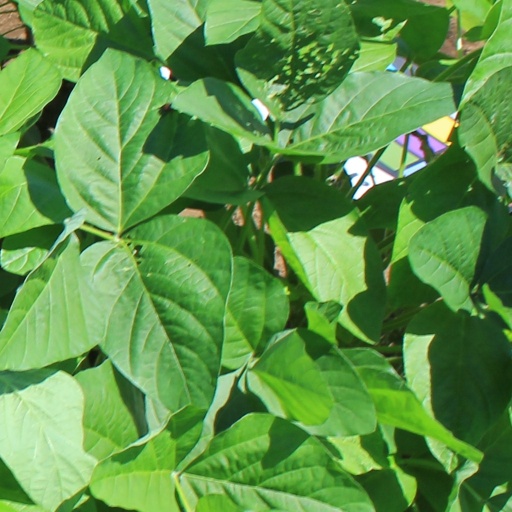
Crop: soybean